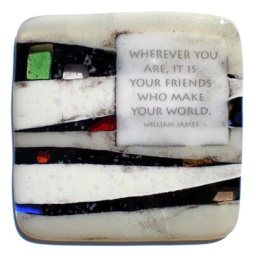
Fused glass wall hanging, with an inspirational quote by William James, handmade by Michigan artist Nina Cambron.